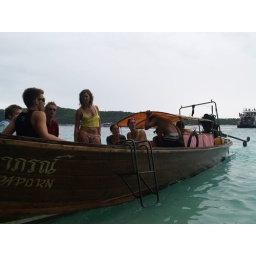
Not for the faint of heart. You spend all day in this wee boat sitting on hard wooden benches.